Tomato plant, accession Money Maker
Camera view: vertical (180 deg); turntable rotation: 90 degrees
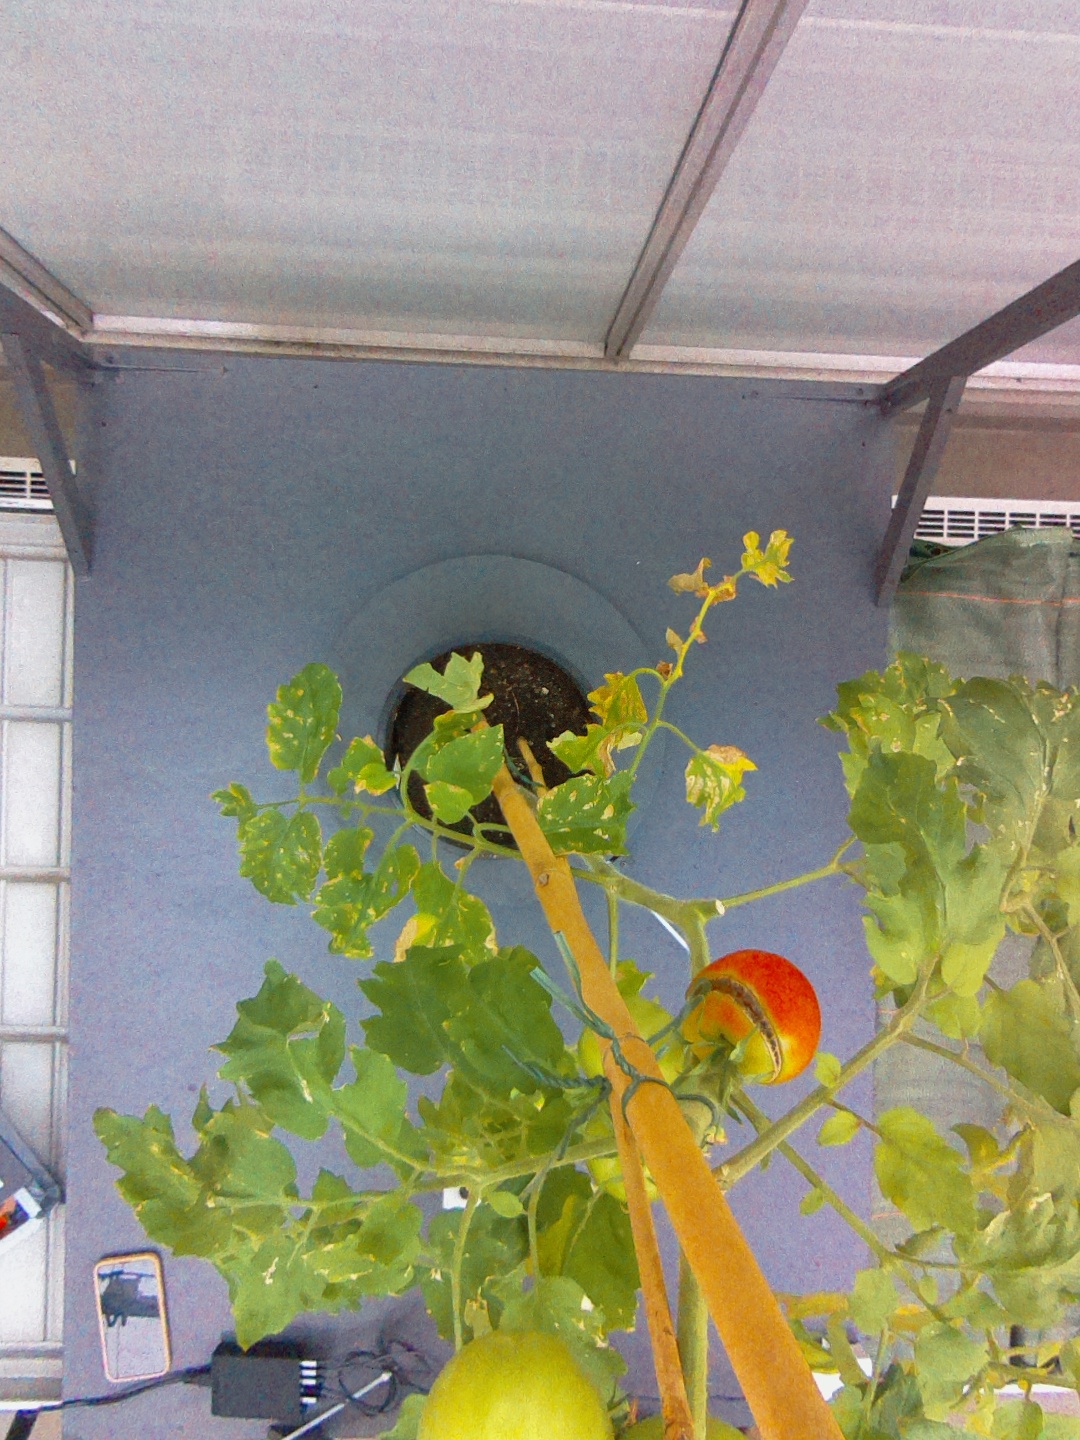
BBCH growth stage 72: 20%-30% of final fruit size